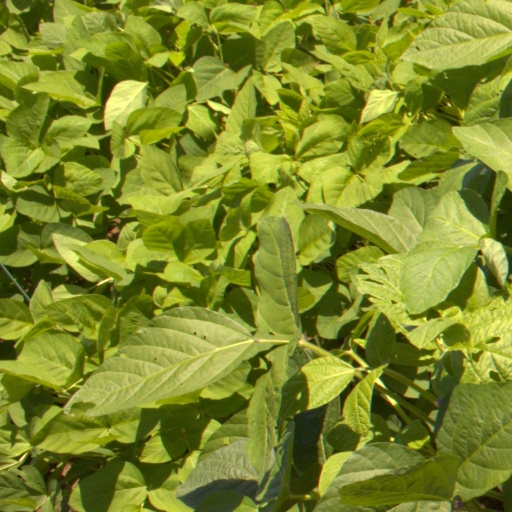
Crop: soybean